Mr. Doodle Kicks Off

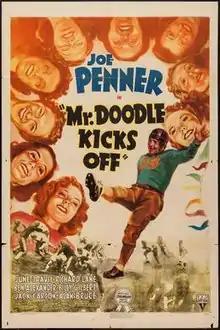
Theatrical release poster

Mr. Doodle Kicks Off is a 1938 American comedy film directed by Leslie Goodwins and written by Bert Granet. The film stars Joe Penner, June Travis, Richard Lane, Ben Alexander and Billy Gilbert. The film was released on October 7, 1938, by RKO Pictures.